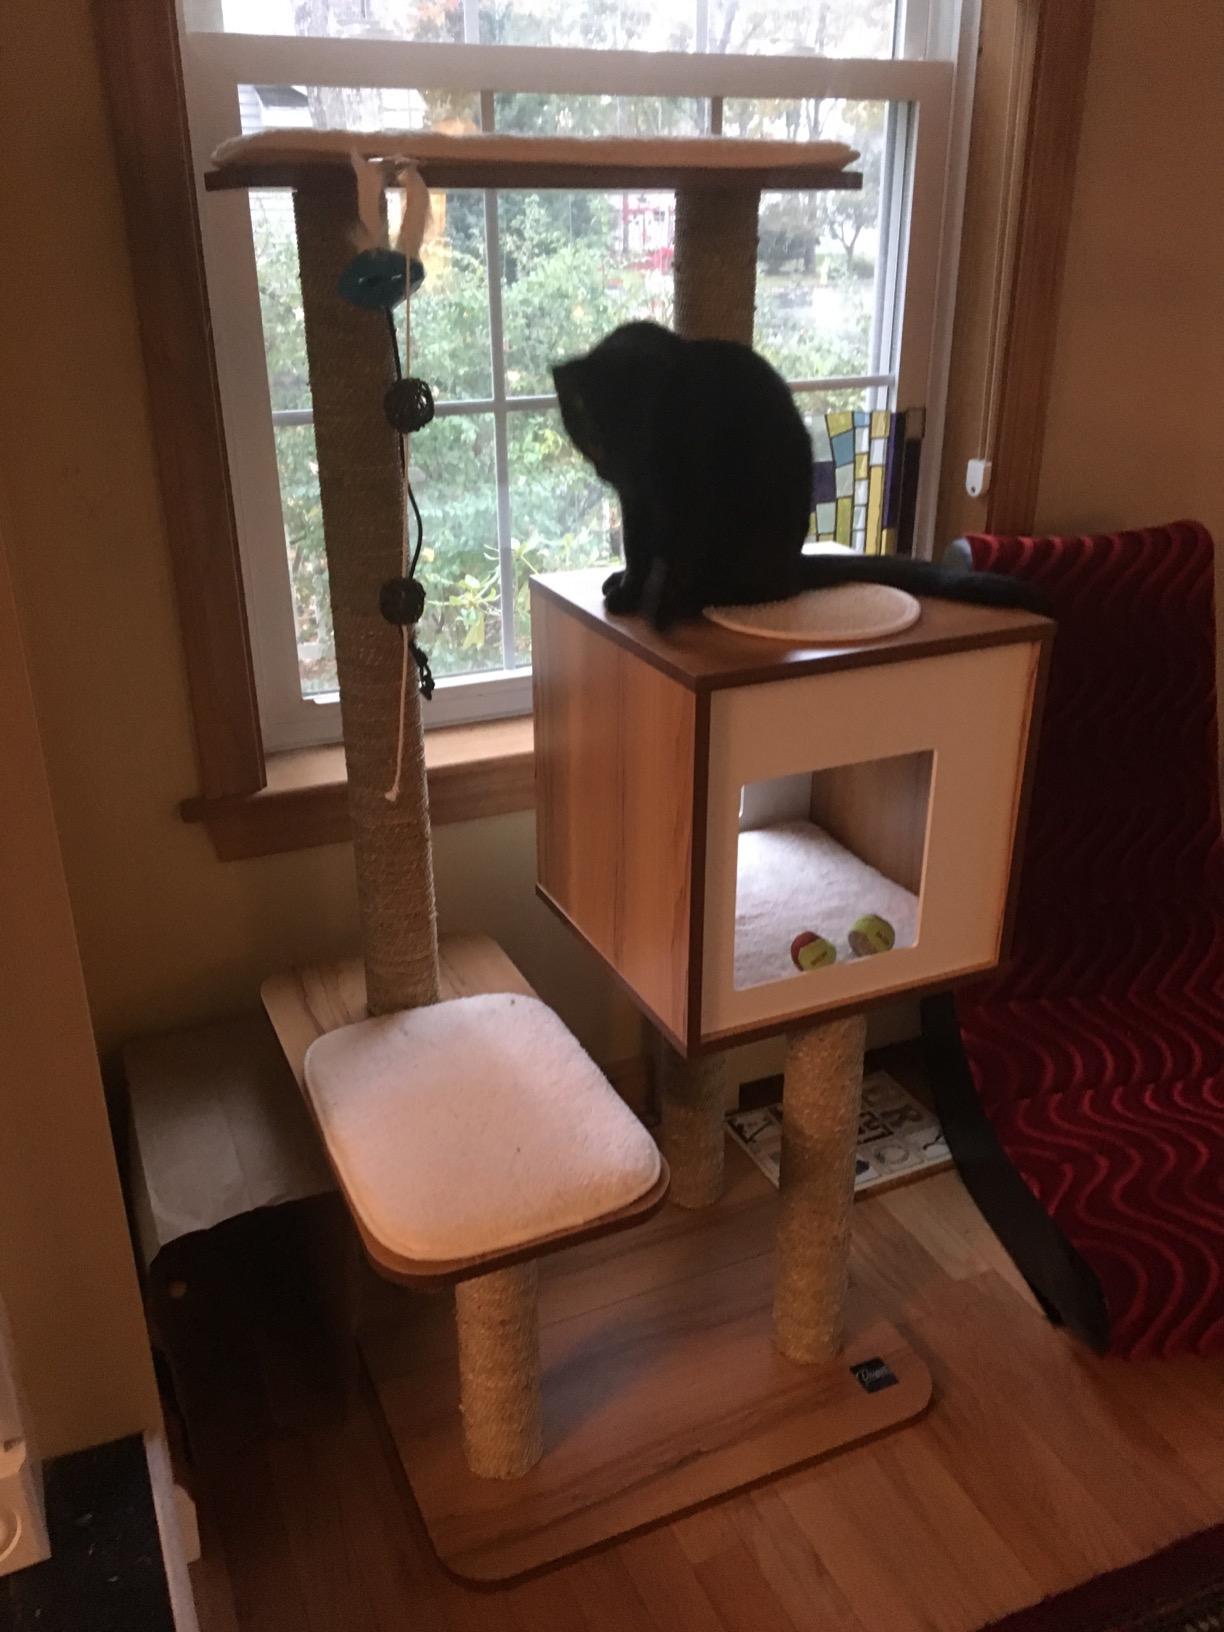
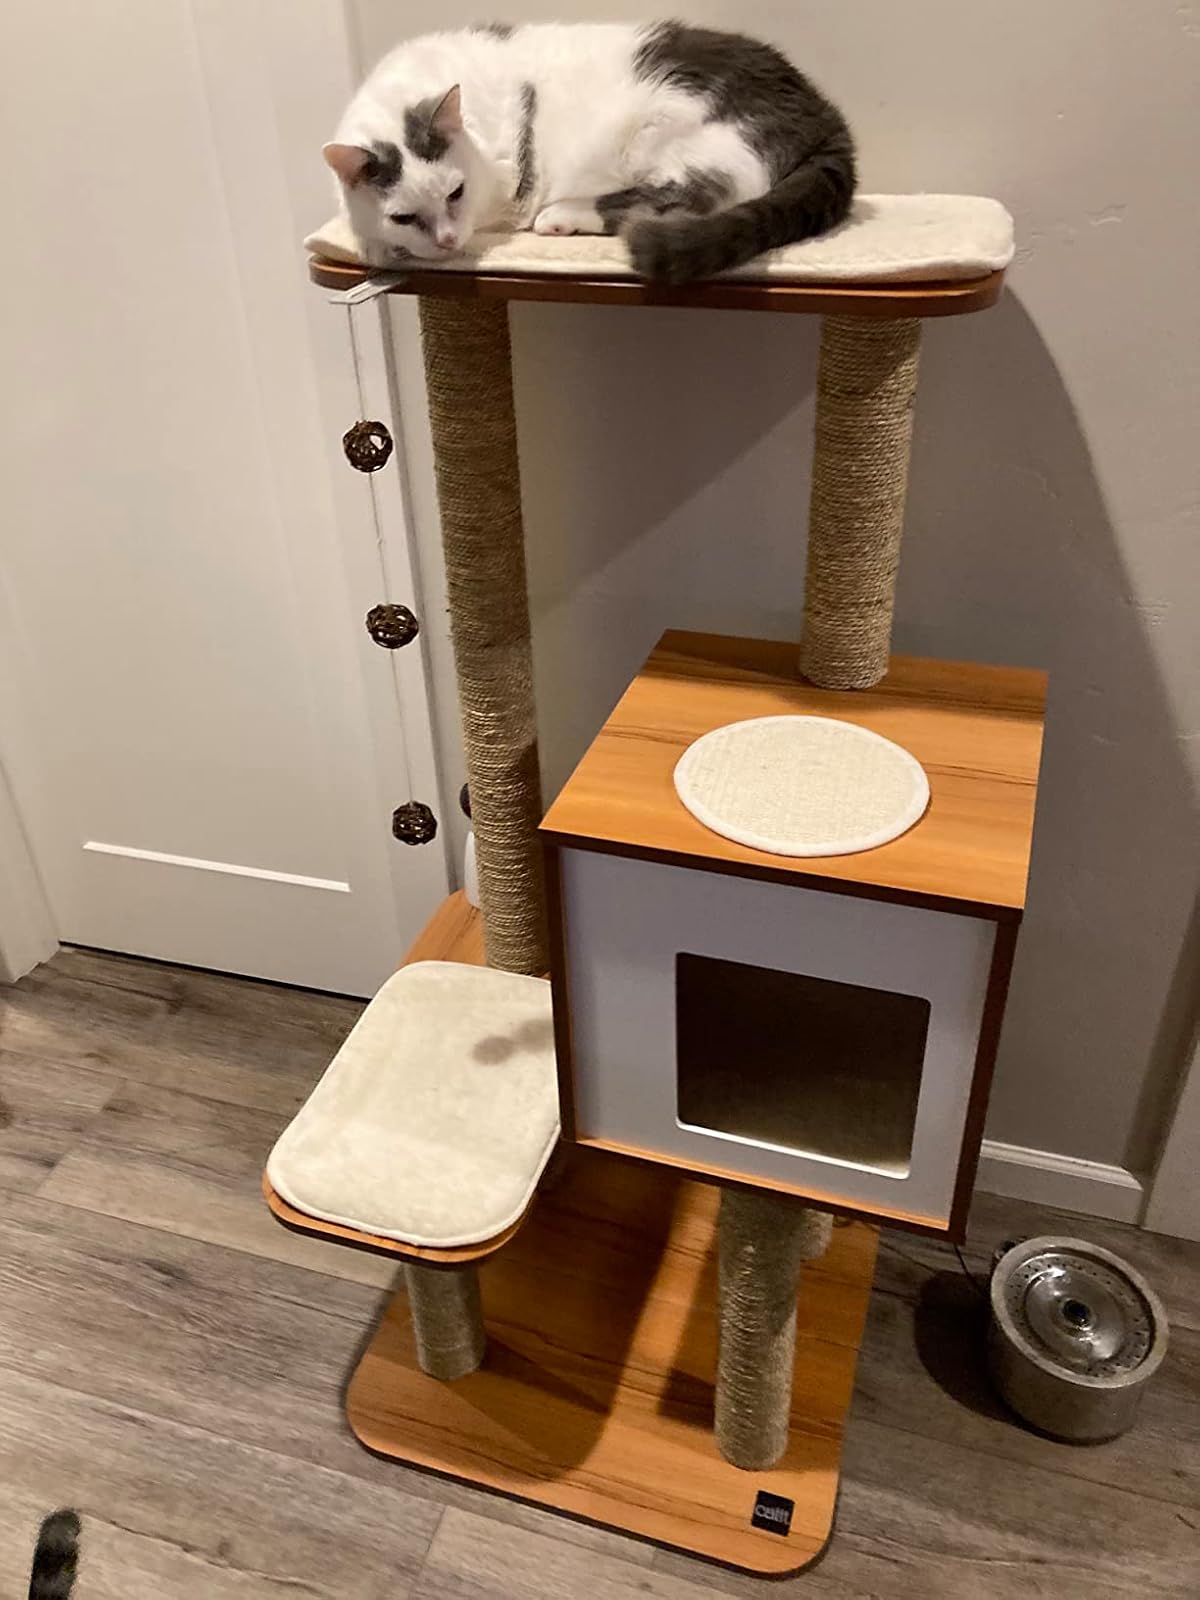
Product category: items_cat tree
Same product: yes